Toton TMD

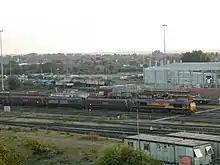
Toton "Down" sidings

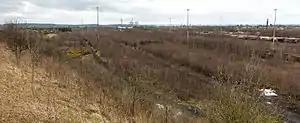
Toton "Up" sidings and the site of the marshalling yard. The proposed site of the High Speed 2 East Midlands Hub railway station.

The changes in traffic flows have meant changes in the way freight is handled by the yards at Toton, primarily because the great majority of the trains now originate from south of the yards and therefore have to be propelled into the North Yard. Following the remodelling of the 1970s and 1980s there is no connection directly into Toton Yards from the south.